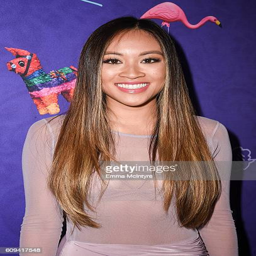
person arrives at the premiere